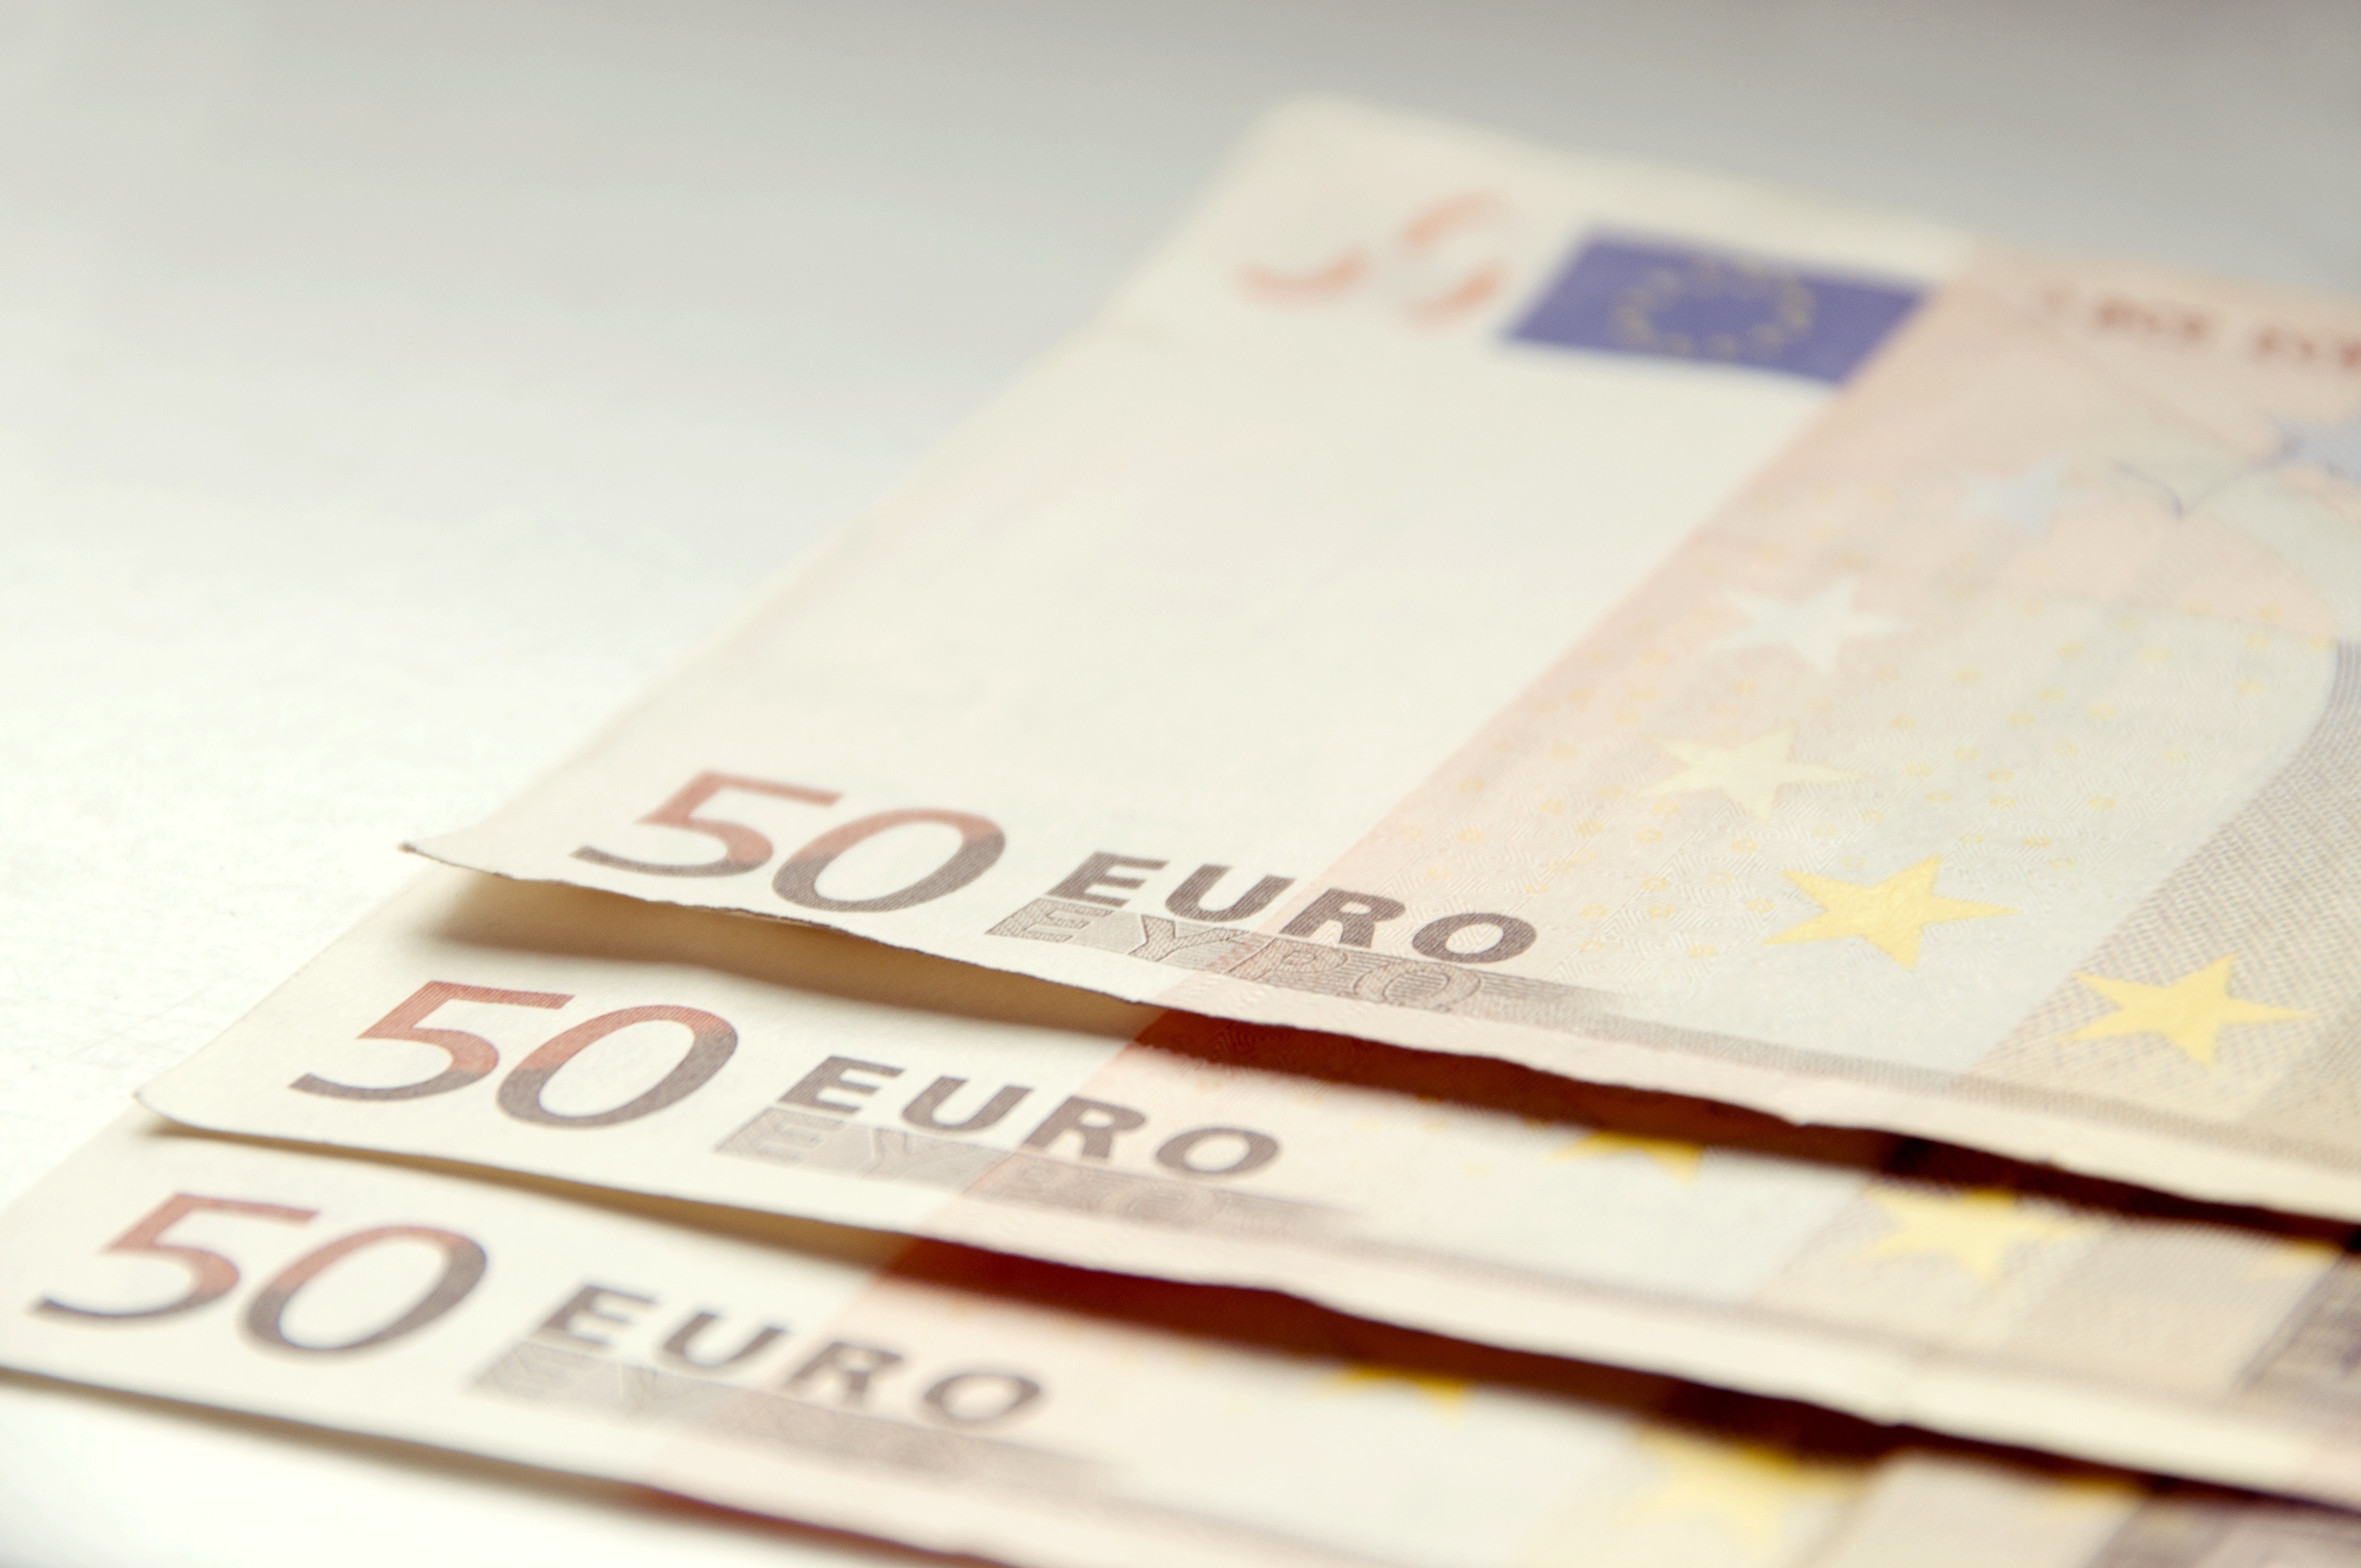
money, note, label, brand, cash, text, euro, document, banknotes